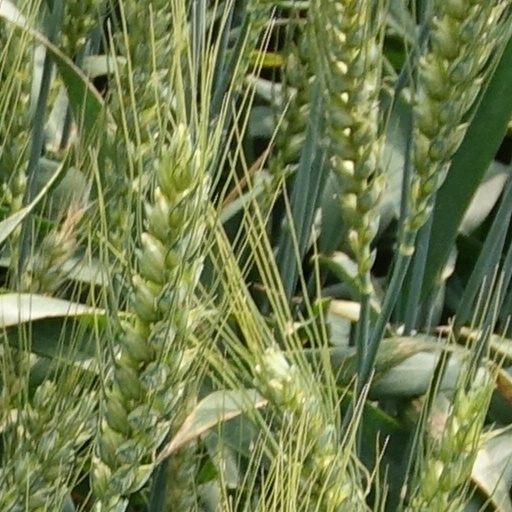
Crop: wheat